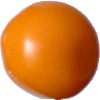
Label: Tomato Yellow 1